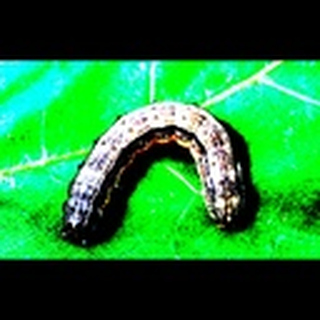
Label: cotton_army_worm